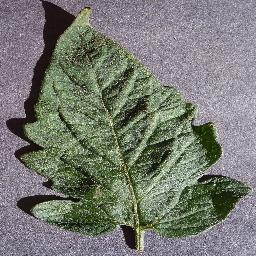
Label: Tomato___healthy